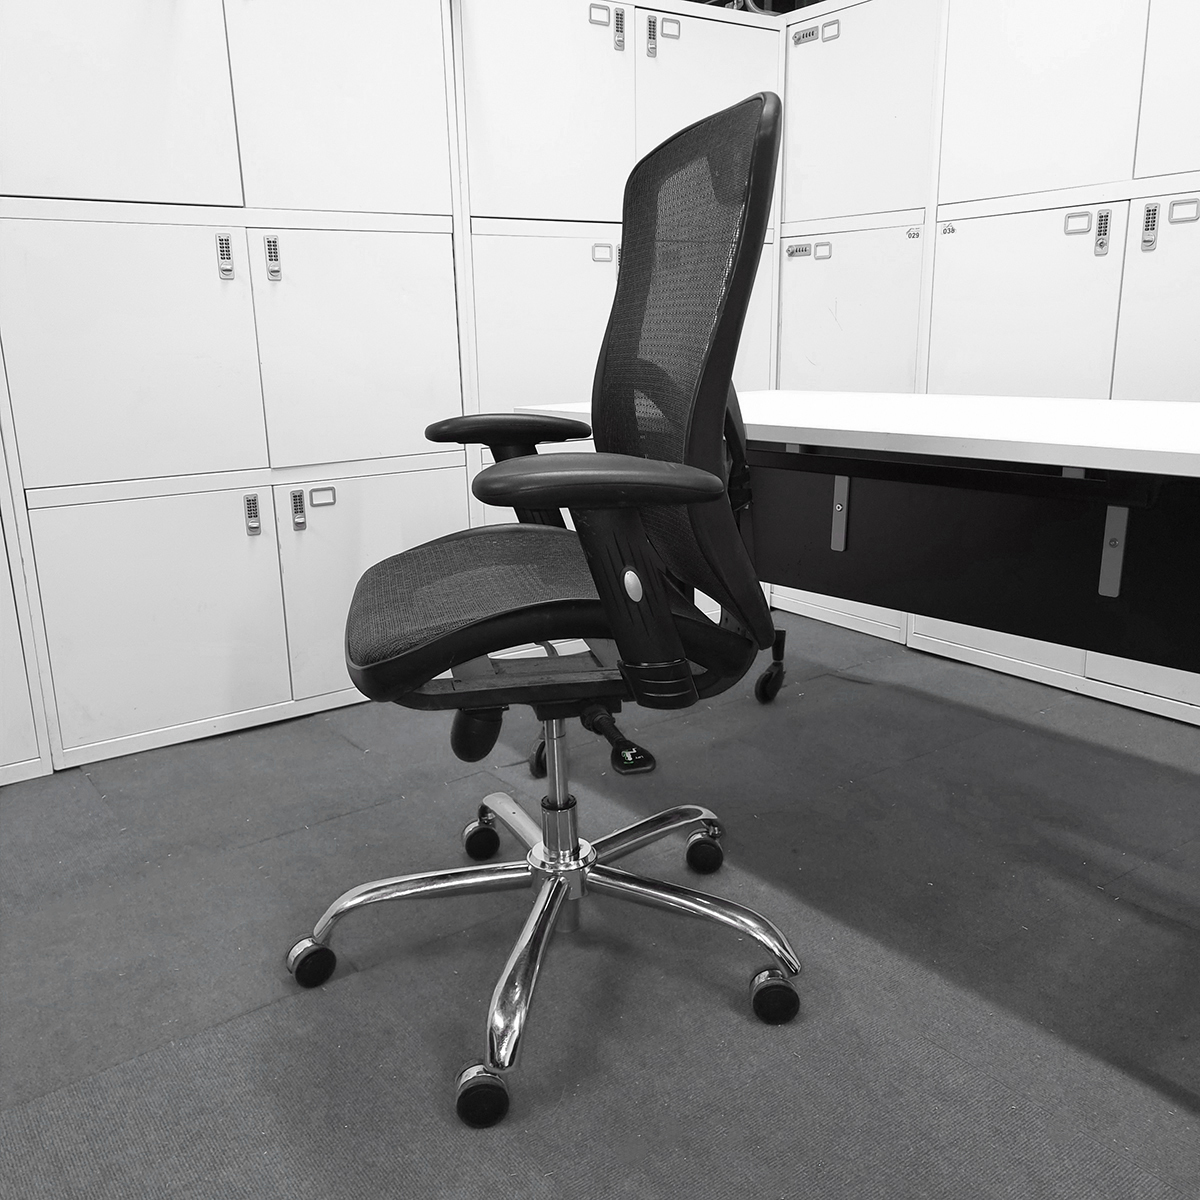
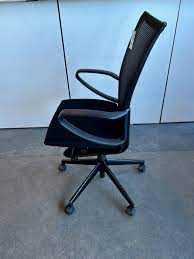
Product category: items_chair
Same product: no